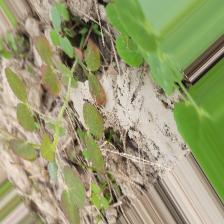
Label: Lentil Rust